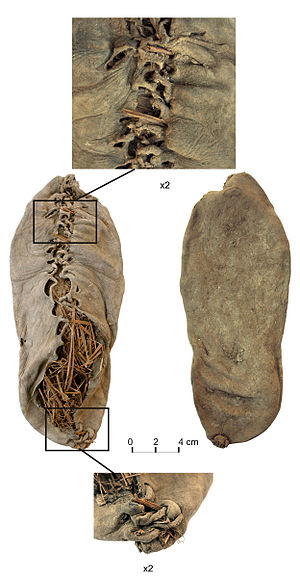
Sko / Oldtid
"""The Areni-1 shoe"""
Sko er fodtøj, der for det meste dækker foden op til anklen og bruges af praktiske hensyn, men kan godt være udført med henblik på æstetik.